List of National League pennant winners

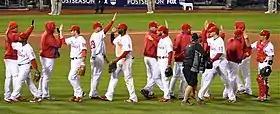
The Philadelphia Phillies won their second consecutive pennant in 2009 and lost to the San Francisco Giants in the 2010 NLCS.

The National League pennant winner of a given Major League Baseball season is the team that wins the championship—the pennant—of MLB's National League (NL). This team receives the Warren C. Giles Trophy and the right to play in the World Series against the champion of the American League (AL). The current NL pennant winners are the Los Angeles Dodgers, who beat out the New York Mets to win the NL pennant in October 2024.